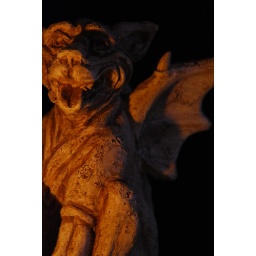
candle holder that sits on top of the filing cabinet in the office